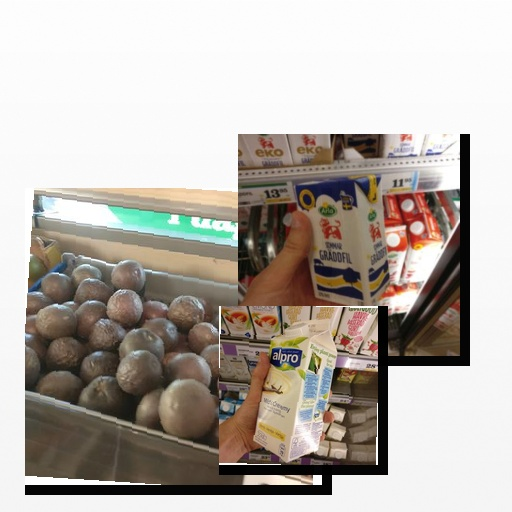
Food items: vanilla_soy_yogurt, sour_cream, passion_fruit